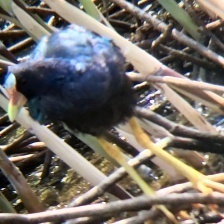
Species: PURPLE GALLINULE
Scientific name: PORPHYRIO MARTINICUS
ImageNet parent category: european_gallinule